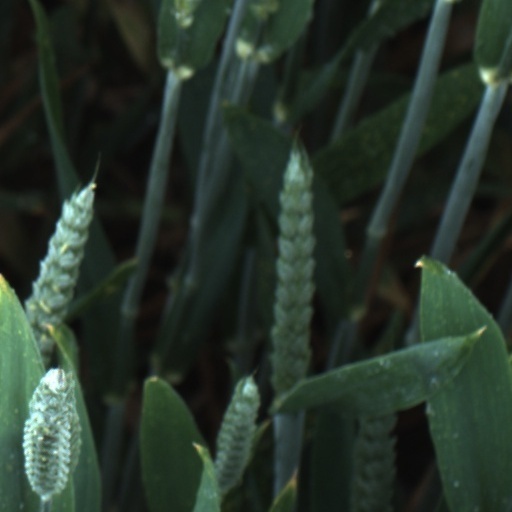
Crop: wheat